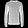
Label: Pullover